Monmouth College

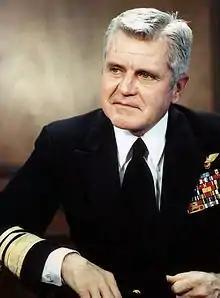
Vice Adm. James Stockdale, Class of 1946

In the Monmouth College music department, majors and non-majors perform in ensembles including chorales, male and female a capella, marching band, concert bands, and an orchestra. The college also has a gospel choir and provides opportunities for musical theatre. The chorale has toured nationally, visiting nearly half the states in the US, and internationally, including trips to Scotland. The group has performed in Carnegie Hall in New York City. The music department subsidizes some vocal ensembles.